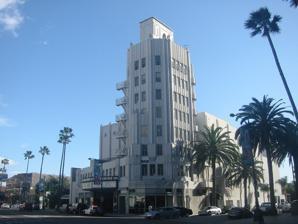
Building: Saban Theatre
Country: United States of America
Year built: 1930
Historic theatre in Beverly Hills, California Saban Theatre Saban Theatre, 2006 Former names Fox Wilshire Theatre Wilshire Theatre Beverly Hills Address 8440 Wilshire Boulevard Beverly Hills, California United States Owner Temple of the Arts Capacity 2,000 Current use Live entertainment venue Construction Opened September 19, 1930 ( 1930-09-19 ) Reopened 1981 Architect S. Charles Lee Website sabantheatre .org Fox Wilshire Theatre U.S. National Register of Historic Places Coordinates 34°3′53″N 118°22′30″W / 34.06472°N 118.37500°W / 34.06472; -118.37500 Area 0.6 acres (0.24 ha) Architectural style Art Deco NRHP reference No. 12000164 Added to NRHP April 3, 2012 The Saban Theatre ( / s ə ˈ b ɑː n / sə- BAHN ) is a historic theatre in Beverly Hills, California , formerly known as the Fox Wilshire Theater . It is an Art Deco structure at the southeast corner of Wilshire Boulevard and Hamilton Drive designed by architect S. Charles Lee and is considered a classic Los Angeles landmark. The building was listed on the National Register of Historic Places on April 3, 2012 . History The Saban Theatre has been both a significant cultural and architectural landmark for Los Angeles and Beverly Hills since its opening as the Fox Wilshire Theatre on September 19, 1930. It was originally designed with 2500 seats by noted theatre architect S. Charles Lee to be a major film presentation house, even including a stage for Vaudeville acts before the films. Over its 91-year history, the Saban has been the site of numerous film premieres, exclusive first-run film engagements, live concerts and touring Broadway shows. Despite several renovations, the interior remains mostly intact with its columned two-story rotunda lobby, spacious orchestra and balcony level seating for 2,000, and its silver, gold and black proscenium and organ screens. The connection with architect S. Charles Lee, a long-time resident of the city of Beverly Hills, makes the Saban significant also as an example of Lee's transition from the French Regency style of the Tower Theatre and other Los Angeles Theatres to the nascent Art Deco style that would come to dominate movie palace architecture in the 1930s. Opened as the Fox Wilshire Theatre, it was one of 20th Century Fox 's premiere theaters for several decades, serving as a movie palace until a 1981 renovation converted it into a stage venue. It was operated by the Nederlander Organization from 1981 to 1989. The Saban Theater is now regularly used as a live performance venue for comedy, music, television, film shoots, screenings, and community intercultural events such as PaleyFest . Temple of the Arts has owned and operated the theatre since 2005. Sterling Venue Ventures, led by Lance Sterling currently produces over 50 concerts and events at the Saban per year. Notable performers Sterling has brought to the theatre include Marillion , Paul Anka , Burt Bacharach , Frankie Valli , Styx , George Thorogood , Kenny Loggins , Todd Rundgren , and Morris Day . Renaming In March 2009, owners announced that the Wilshire would be renamed the Saban Theatre in recognition of a $5 million grant from Haim and Cheryl Saban . The funds have been used to further restoration efforts on the orchestra, proscenium and marquee. It also houses programs by Temple of the Arts, which aims to integrate the arts and Judaism . Preservation & Restoration Beverly Hills Performing Arts Center (BHPAC) led the movement [ when? ] to have the city of Beverly Hills create a Historic Preservation Ordinance passing the Mills Act , which supports historic theatres. BHPAC secured placement of the venue on The Federal and State Registry of Historic Places and designation of the theatre as a Beverly Hills landmark. BHPAC'S mission was summarized as "Awakening a Sleeping Beauty," engaging design firm Evergreene Architectural Arts, which specializes in historic theatre restoration. Past evergreen projects include Radio City Music Hall , The Metropolitan Opera, Broadway's New Amsterdam Theatre, Hollywood's Pantages and Santa Barbara's Granada Theatre. They guided the restoration of the theatre orchestra and proscenium with the help of the archives of renowned theatre architect S. Charles Lee at the UCLA School of Architecture. Modernization In conjunction with Sterling Venue Ventures LLC, management began an extensive update of the stage, lighting, and sound systems so that performances of Broadway shows and live concerts could be enhanced. State of the art robotic cameras were also installed to capture live performance in high quality. Sterling Venue Ventures, in addition to updating the space, has also added special private event functionality to the venue to accommodate all types of special events up to 1,800 people. The Steve Tisch Cinema Center To reawaken the storied film history of the theatre, philanthropist film producer Steve Tisch gifted the naming rights for the Steve Tisch Cinema Center. This endowment enabled the installation of a state of the art film projection system as the theatre continues to host opening nights for major film festivals and special screenings. Notable events Notable events include: The African Queen starring Humphrey Bogart and Katharine Hepburn (December 26, 1951) How to Marry a Millionaire starring Marilyn Monroe and Lauren Bacall (November 1953) 12 Angry Men starring Henry Fonda , Lee J. Cobb and Ed Begley (April 10, 1957) Sleeping Beauty starring Mary Costa and Bill Shirley (January 1959) Stevie Nicks 's "White Winged Dove" tour (1981), filmed for an HBO special Los Angeles premiere of Paramount Pictures 's Dreamgirls (December 11, 2006) Taping of the Season 1 finale episode " Journey " of the TV series Glee Comedy Central Roast of Alec Baldwin (September 15, 2019) Since Sterling Venue Ventures took over management, the Saban has become a dominant force on the LA music scene.  Notable events include: 'LA Comics Support Their Own' a special event featuring Ray Romano , Brian Regan , Bill Burr , and Bob Saget amongst many other Los Angeles-based comics. The 26th Annual NAACP Theatre Awards Star-Studded Tribute to Eddie Money with Sammy Hagar, George Thorogood, Kevin Cronin, James Hatfield, John Waite and more / February 20, 2020 REO Speedwagon / February 4, 2020 Styx / January 12, 2020 and January 19, 2019, and January 28, 2018 Pat Benatar & Neil Giraldo / October 19, 2019 David Crosby & Friends / September 10, 2019 Art Garfunkel / May 9, 2019 Little Steven & The Disciples of Soul with a special guest appearance by Bruce Springsteen / May 4, 2019 Rick Springfield Accompanied by a Symphony Orchestra / March 30, 2019 Frankie Valli & The Four Seasons February 28 and March 1, 2019 Paul Anka / February 2, 2019 and January 14, 2018 Todd Rundgren / December 31, 2017 Starlet disappearance (Folklore) In May 1944, thirteen-year-old Patsy Ruth Brown disappeared after leaving producer Jack Schwarz 's Fox Wilshire Building penthouse. Schwarz told juvenile officers that Patsy had spent the afternoon in his apartment. That evening he gave her three dollars for a taxi. According to Schwarz, Patsy left in the company of an older girl named O'Hara, whom Patsy had brought with her. Schwarz said that Patsy had begged him numerous times for a role in one of his films. Her only film appearance (uncredited) was in Nearly Eighteen (1943). A taxi driver who took Patsy to Union Station told the police that Patsy said she was going to San Bernardino to visit her father, an employee of a Barstow, California rock company. However, the taxi driver's tip failed to help police trace the missing girl. Photo gallery Wilshire Theater marquee, 2006 Northeastern elevation, 2006 See also National Register of Historic Places References